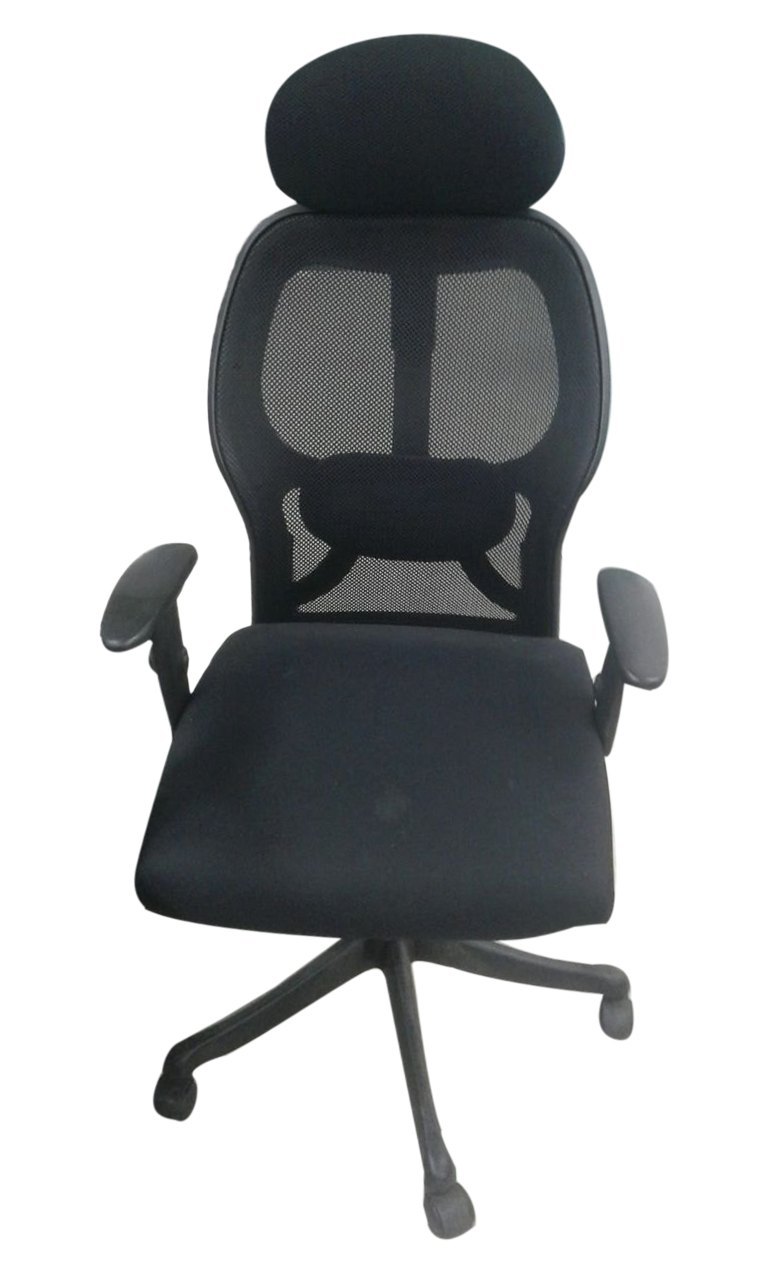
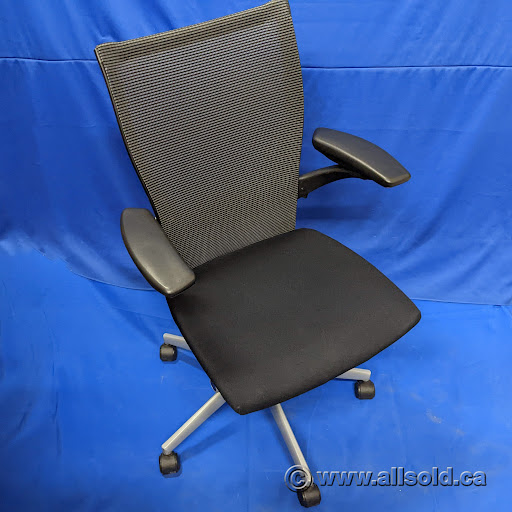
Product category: items_chair
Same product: no